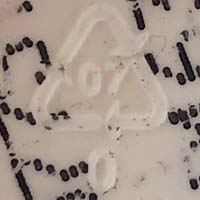
Plastic recycling code class: 7_other_resins